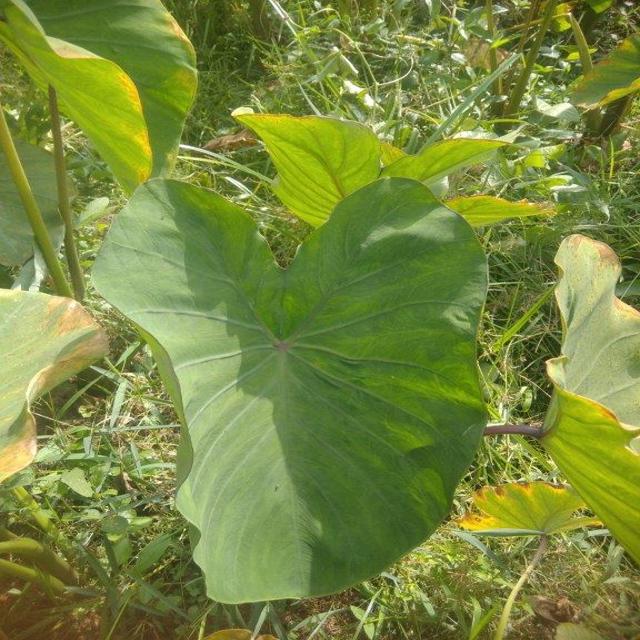
Label: Healthy